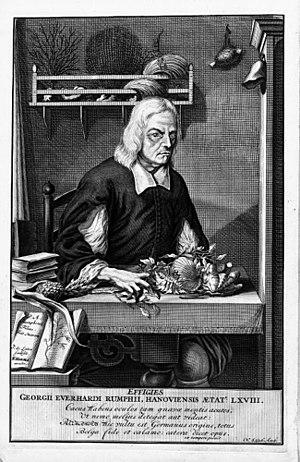
Herbarium Amboinense est un ouvrage de botanique illustré dont l'auteur est Georg Everhard Rumphius, militaire, naturaliste, architecte néerlandais. Il a été publié à Amsterdam en 1741 sous le titre de Herbarium Amboinense, Plurimas Complectens Arbores, Frutices, Herbas, Plantas Terrestres & Aquaticas, quae in Amboina, et Adjacentibus Reperiuntur Insulis, Adcuratissime Descriptas Juxta Earum Formas, cum Diversis Denominationibus, Cultura, Usu, ac Virtutibus.
Georg Everhard Rumphius, né en 1627 à Wölfersheim en Allemagne et mort en 1702, est un marchand, un militaire et un architecte néerlandais célèbre surtout pour ses travaux en histoire naturelle.
Avril